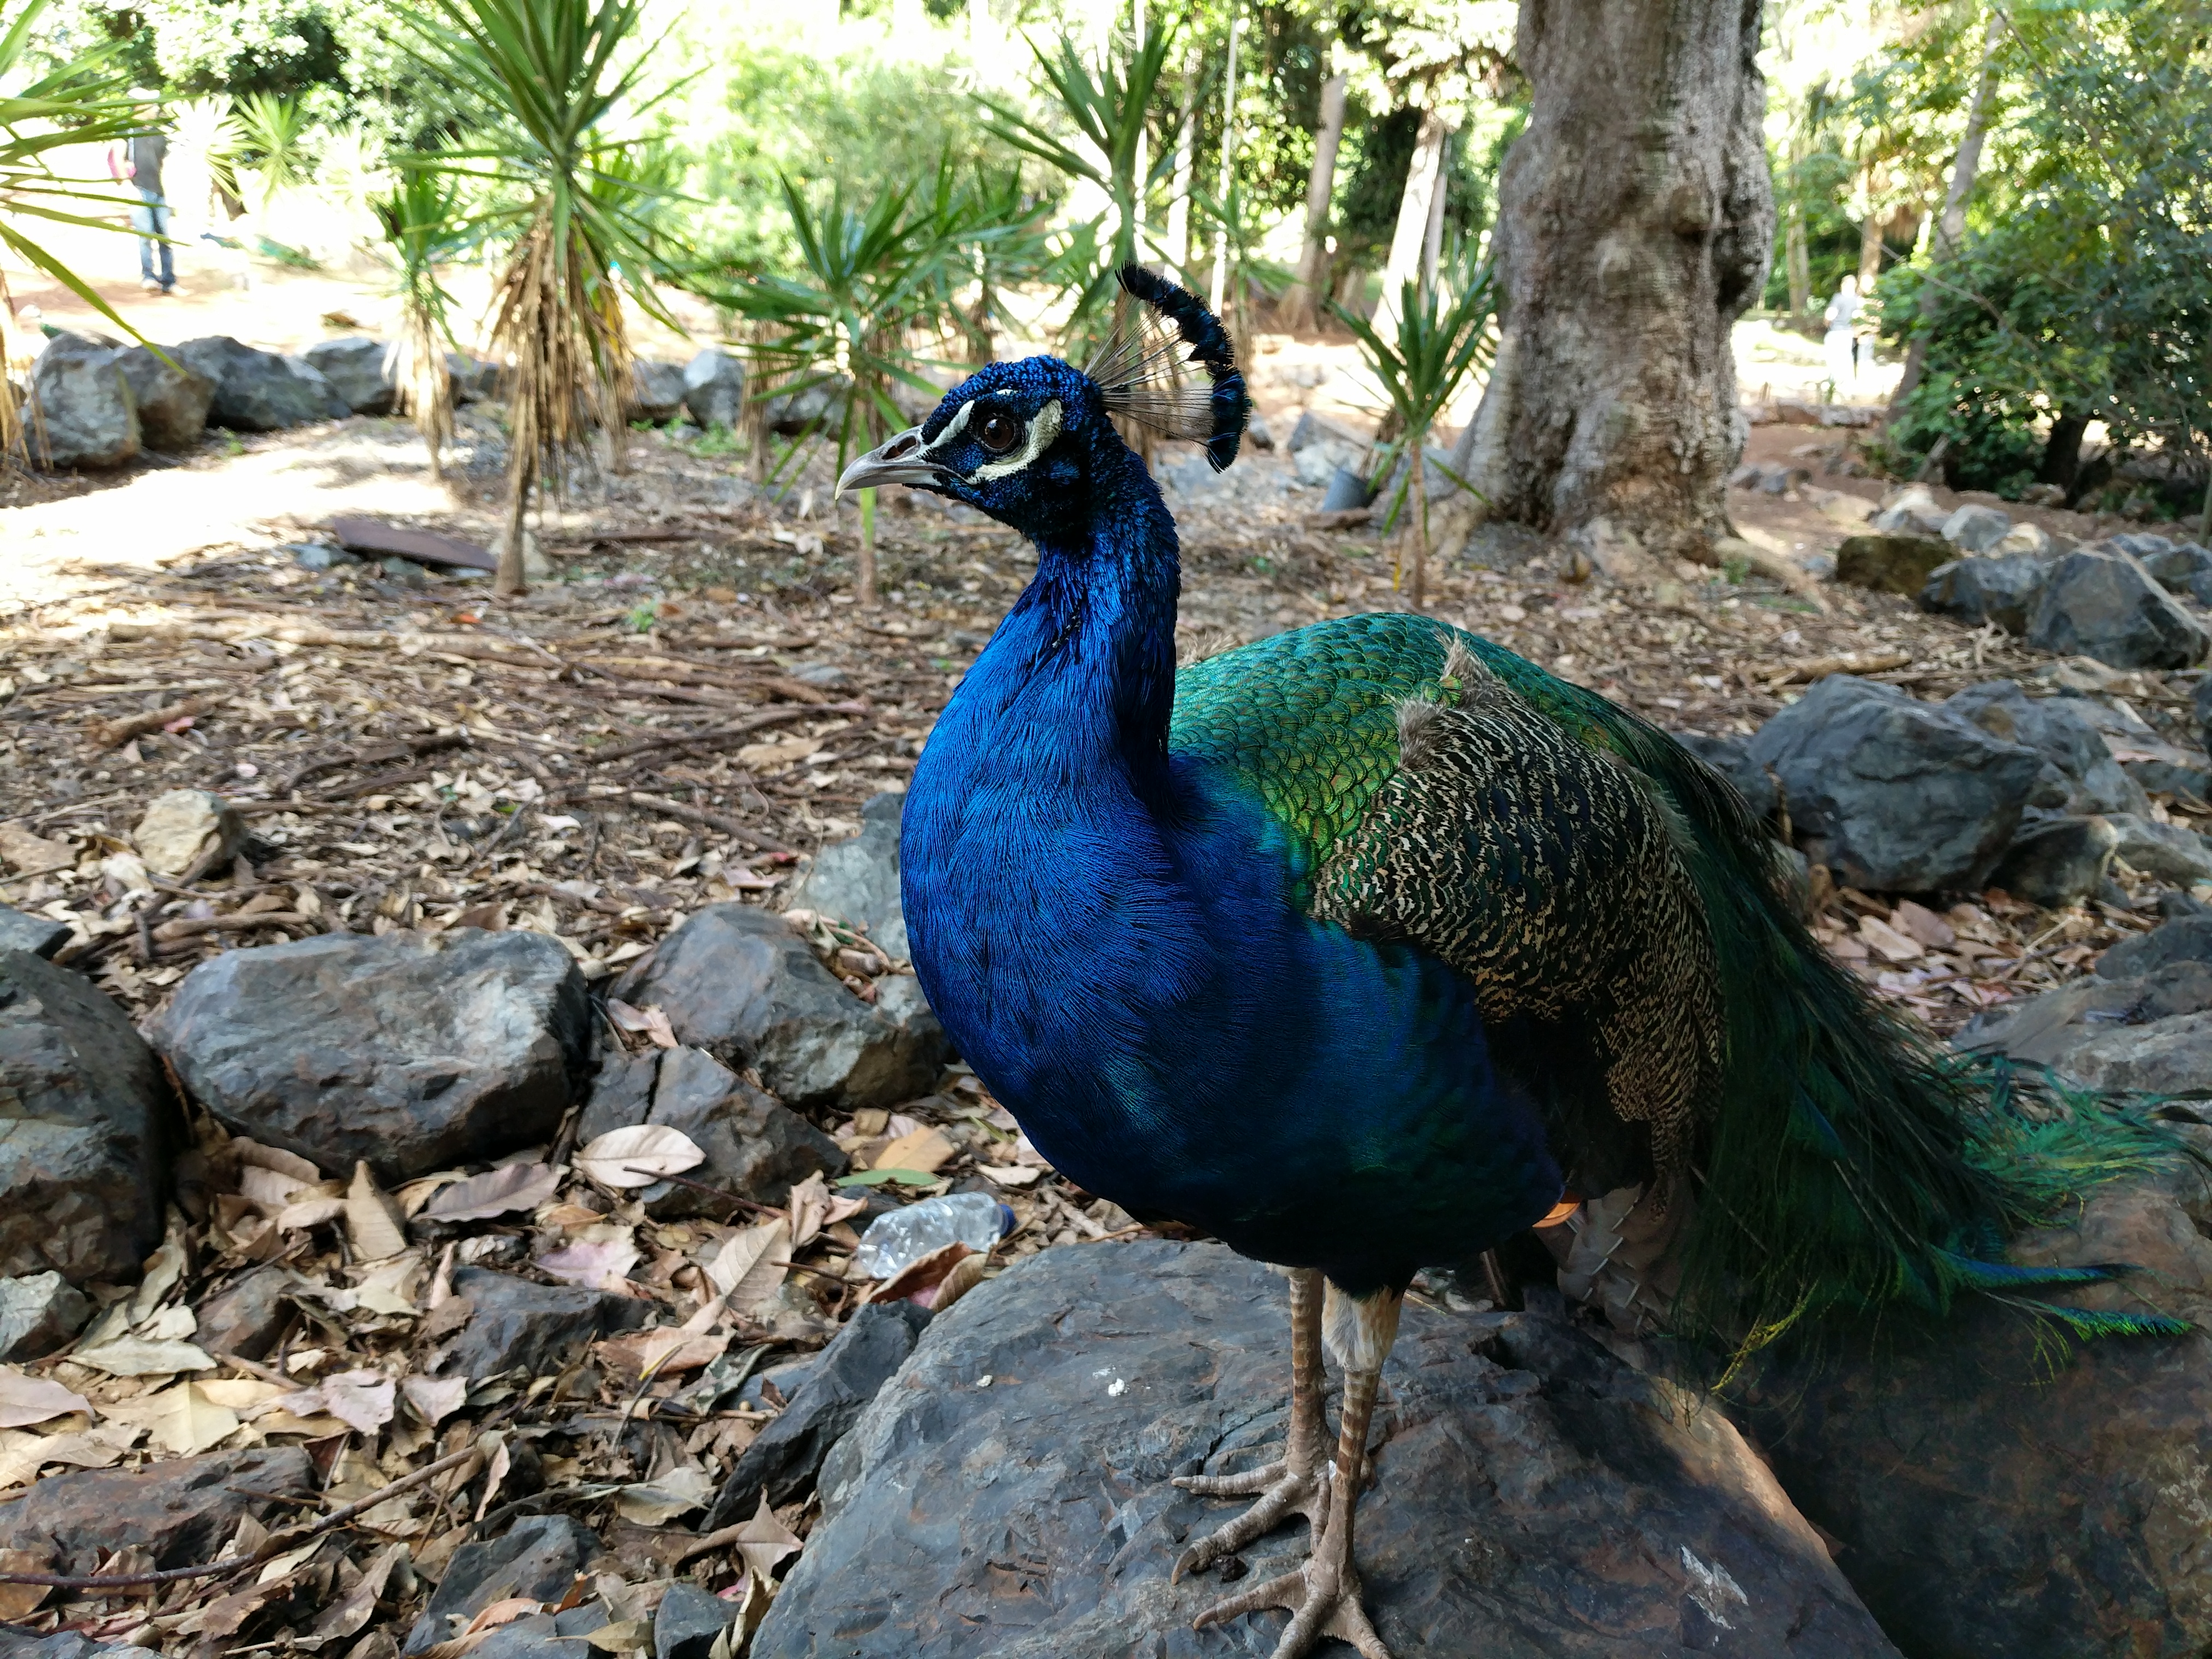
bird, peafowl, beak, flightless bird, galliformes, organism, adaptation, phasianidae, plant, wildlife, feather